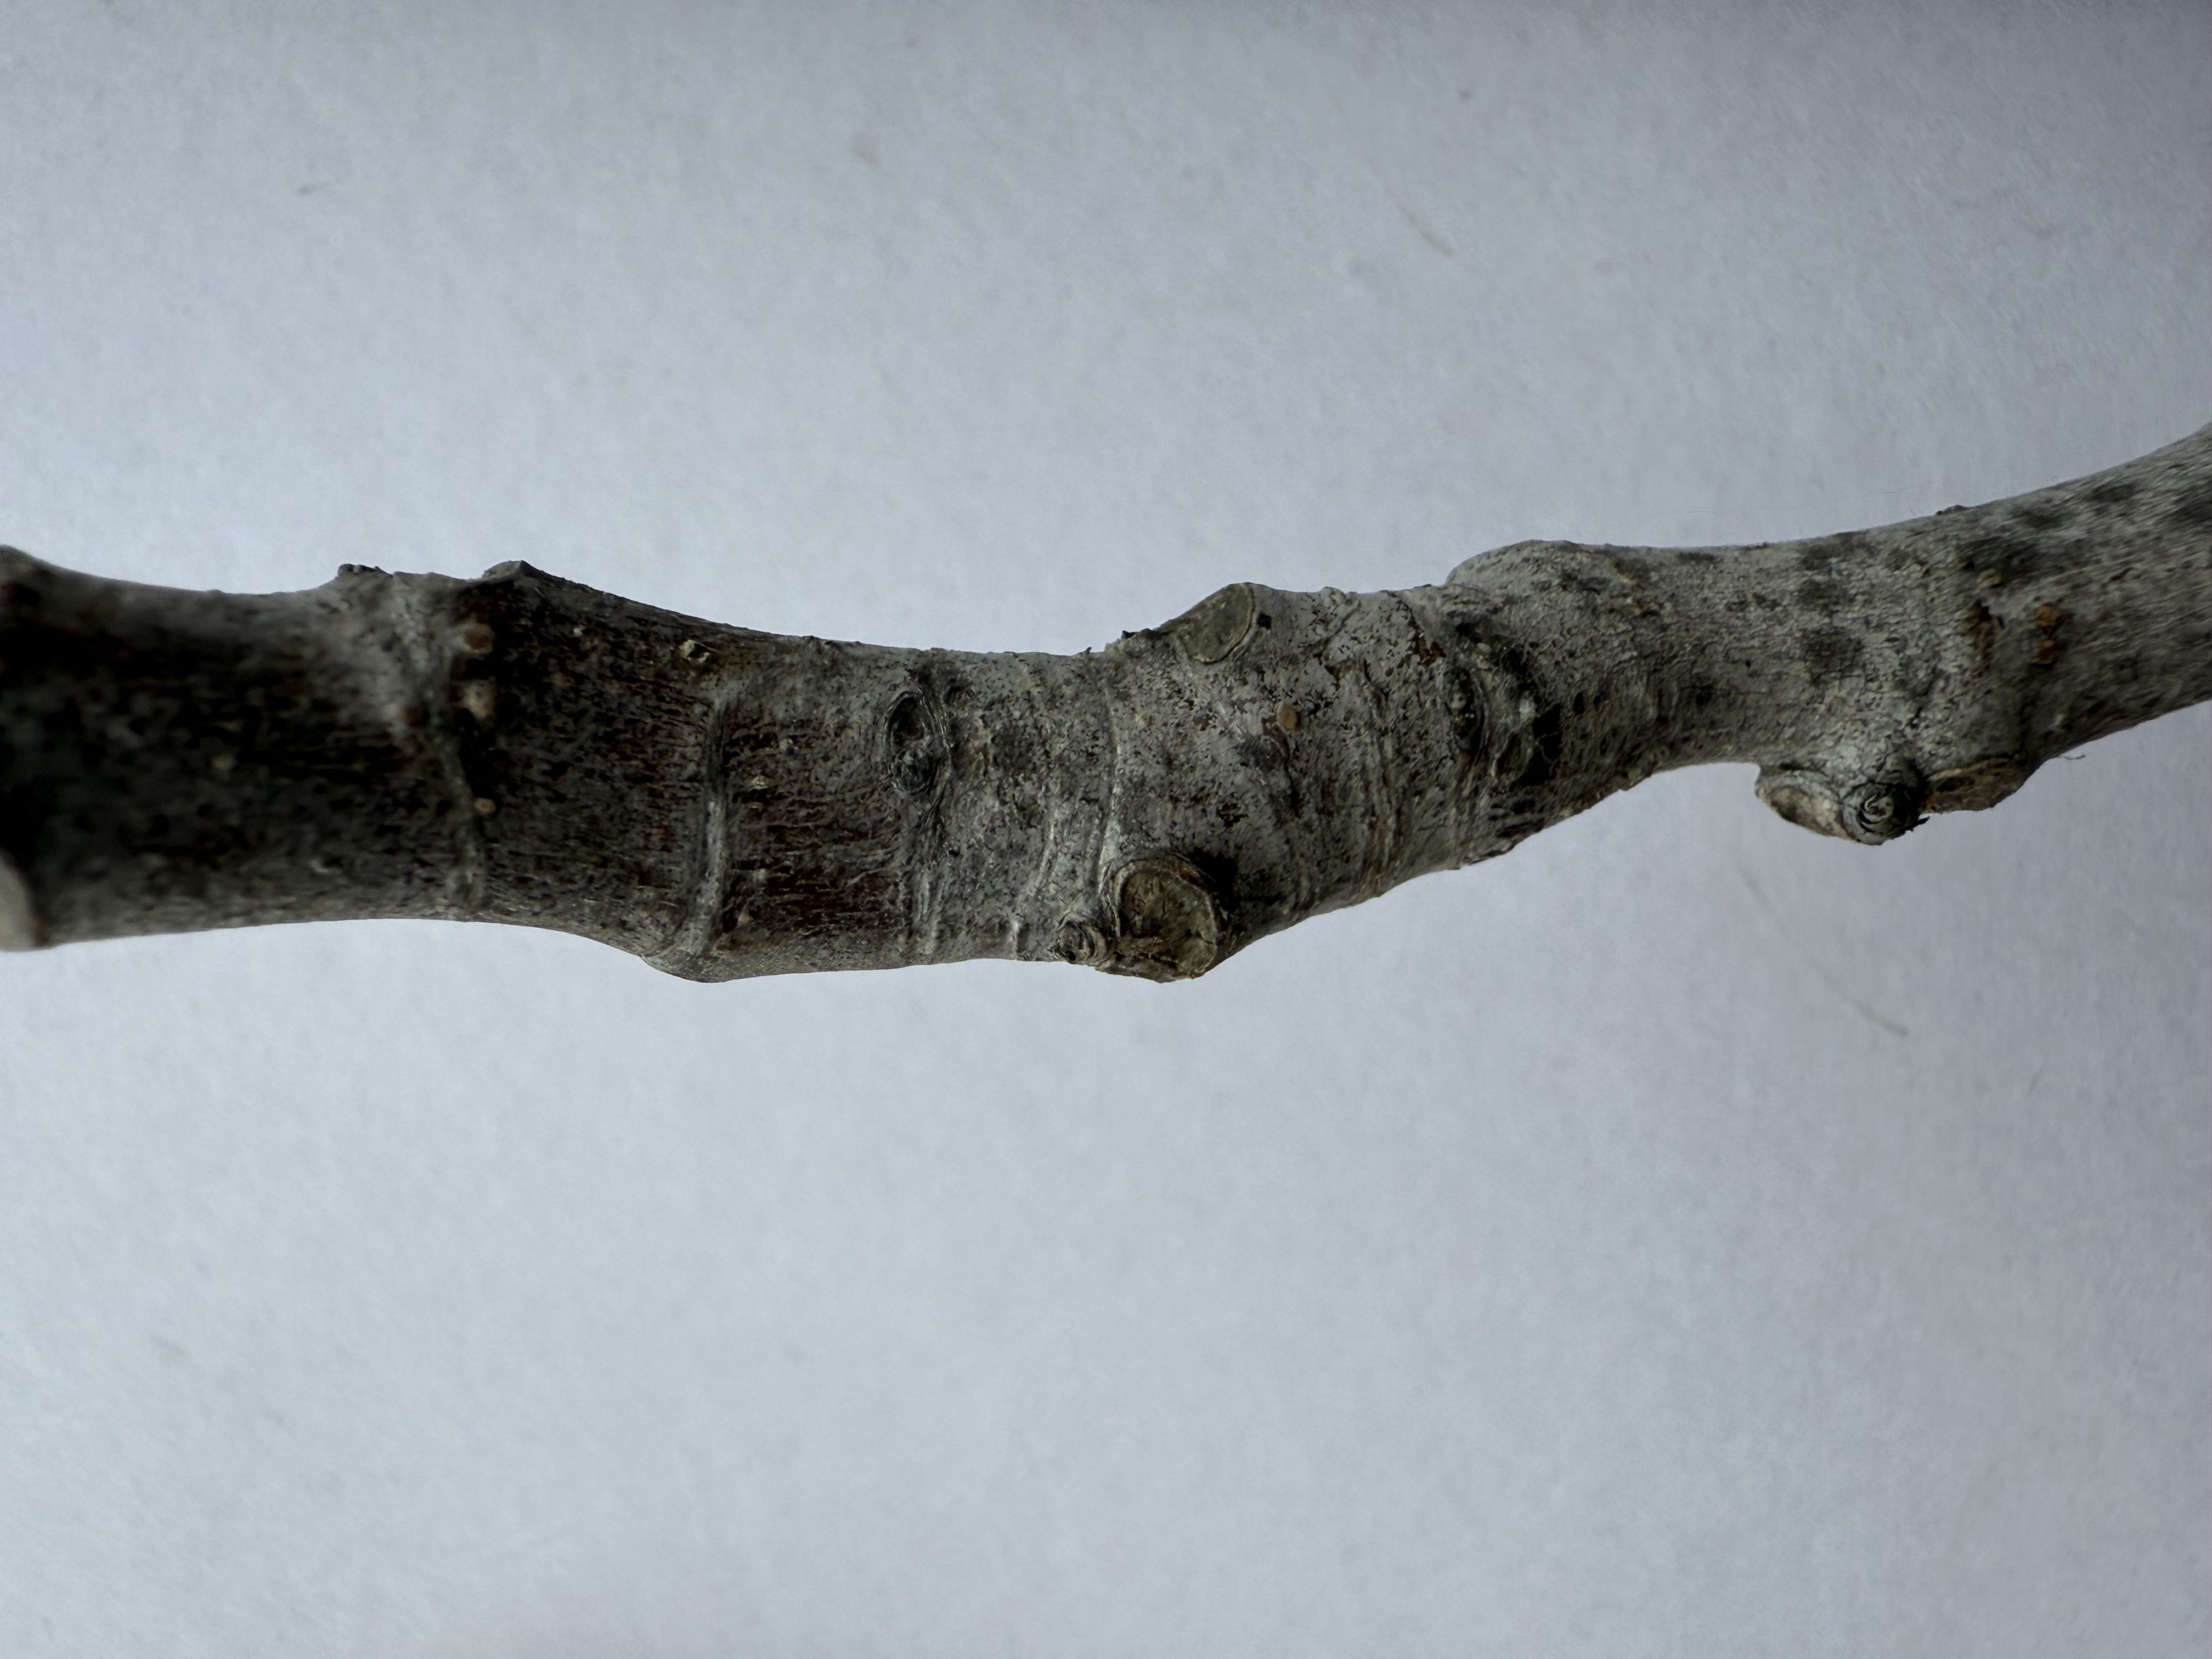
Variety: Patlican Fig